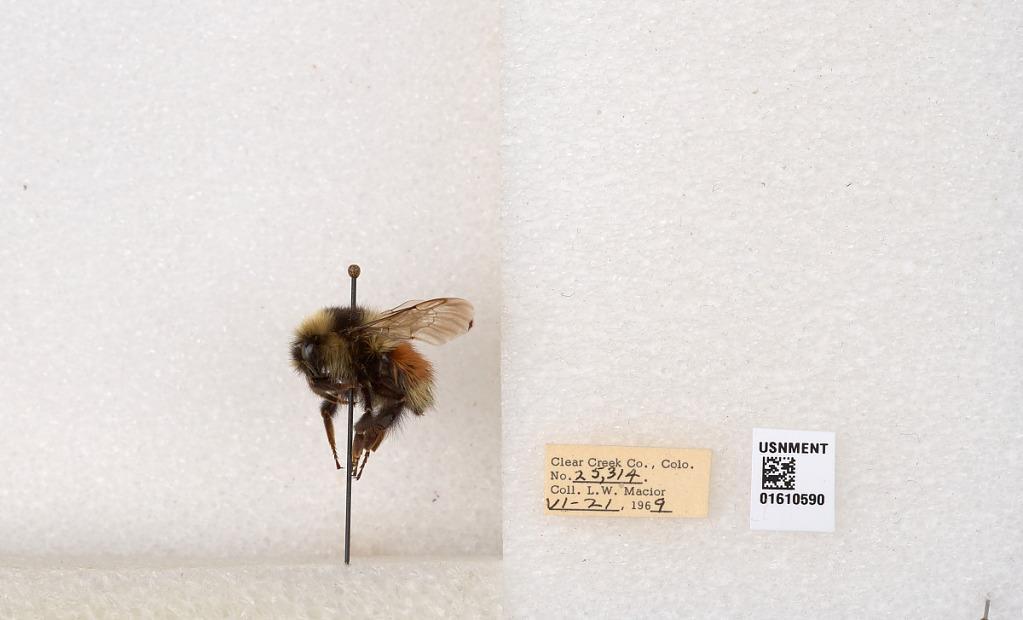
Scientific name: Bombus (Pyrobombus) sylvicola Kirby
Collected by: L. Macior
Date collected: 1969-6-21
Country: United States
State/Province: Colorado
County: Clear Creek
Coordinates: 39.6891, -105.644